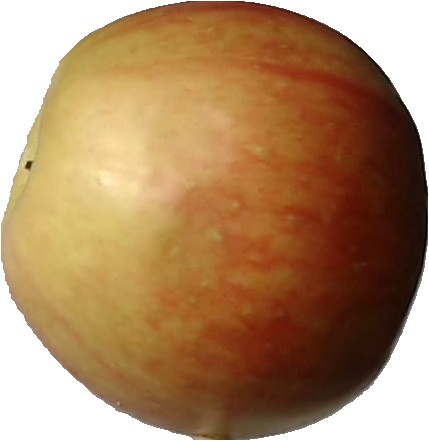
Label: apple_red_2